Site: brandenburg
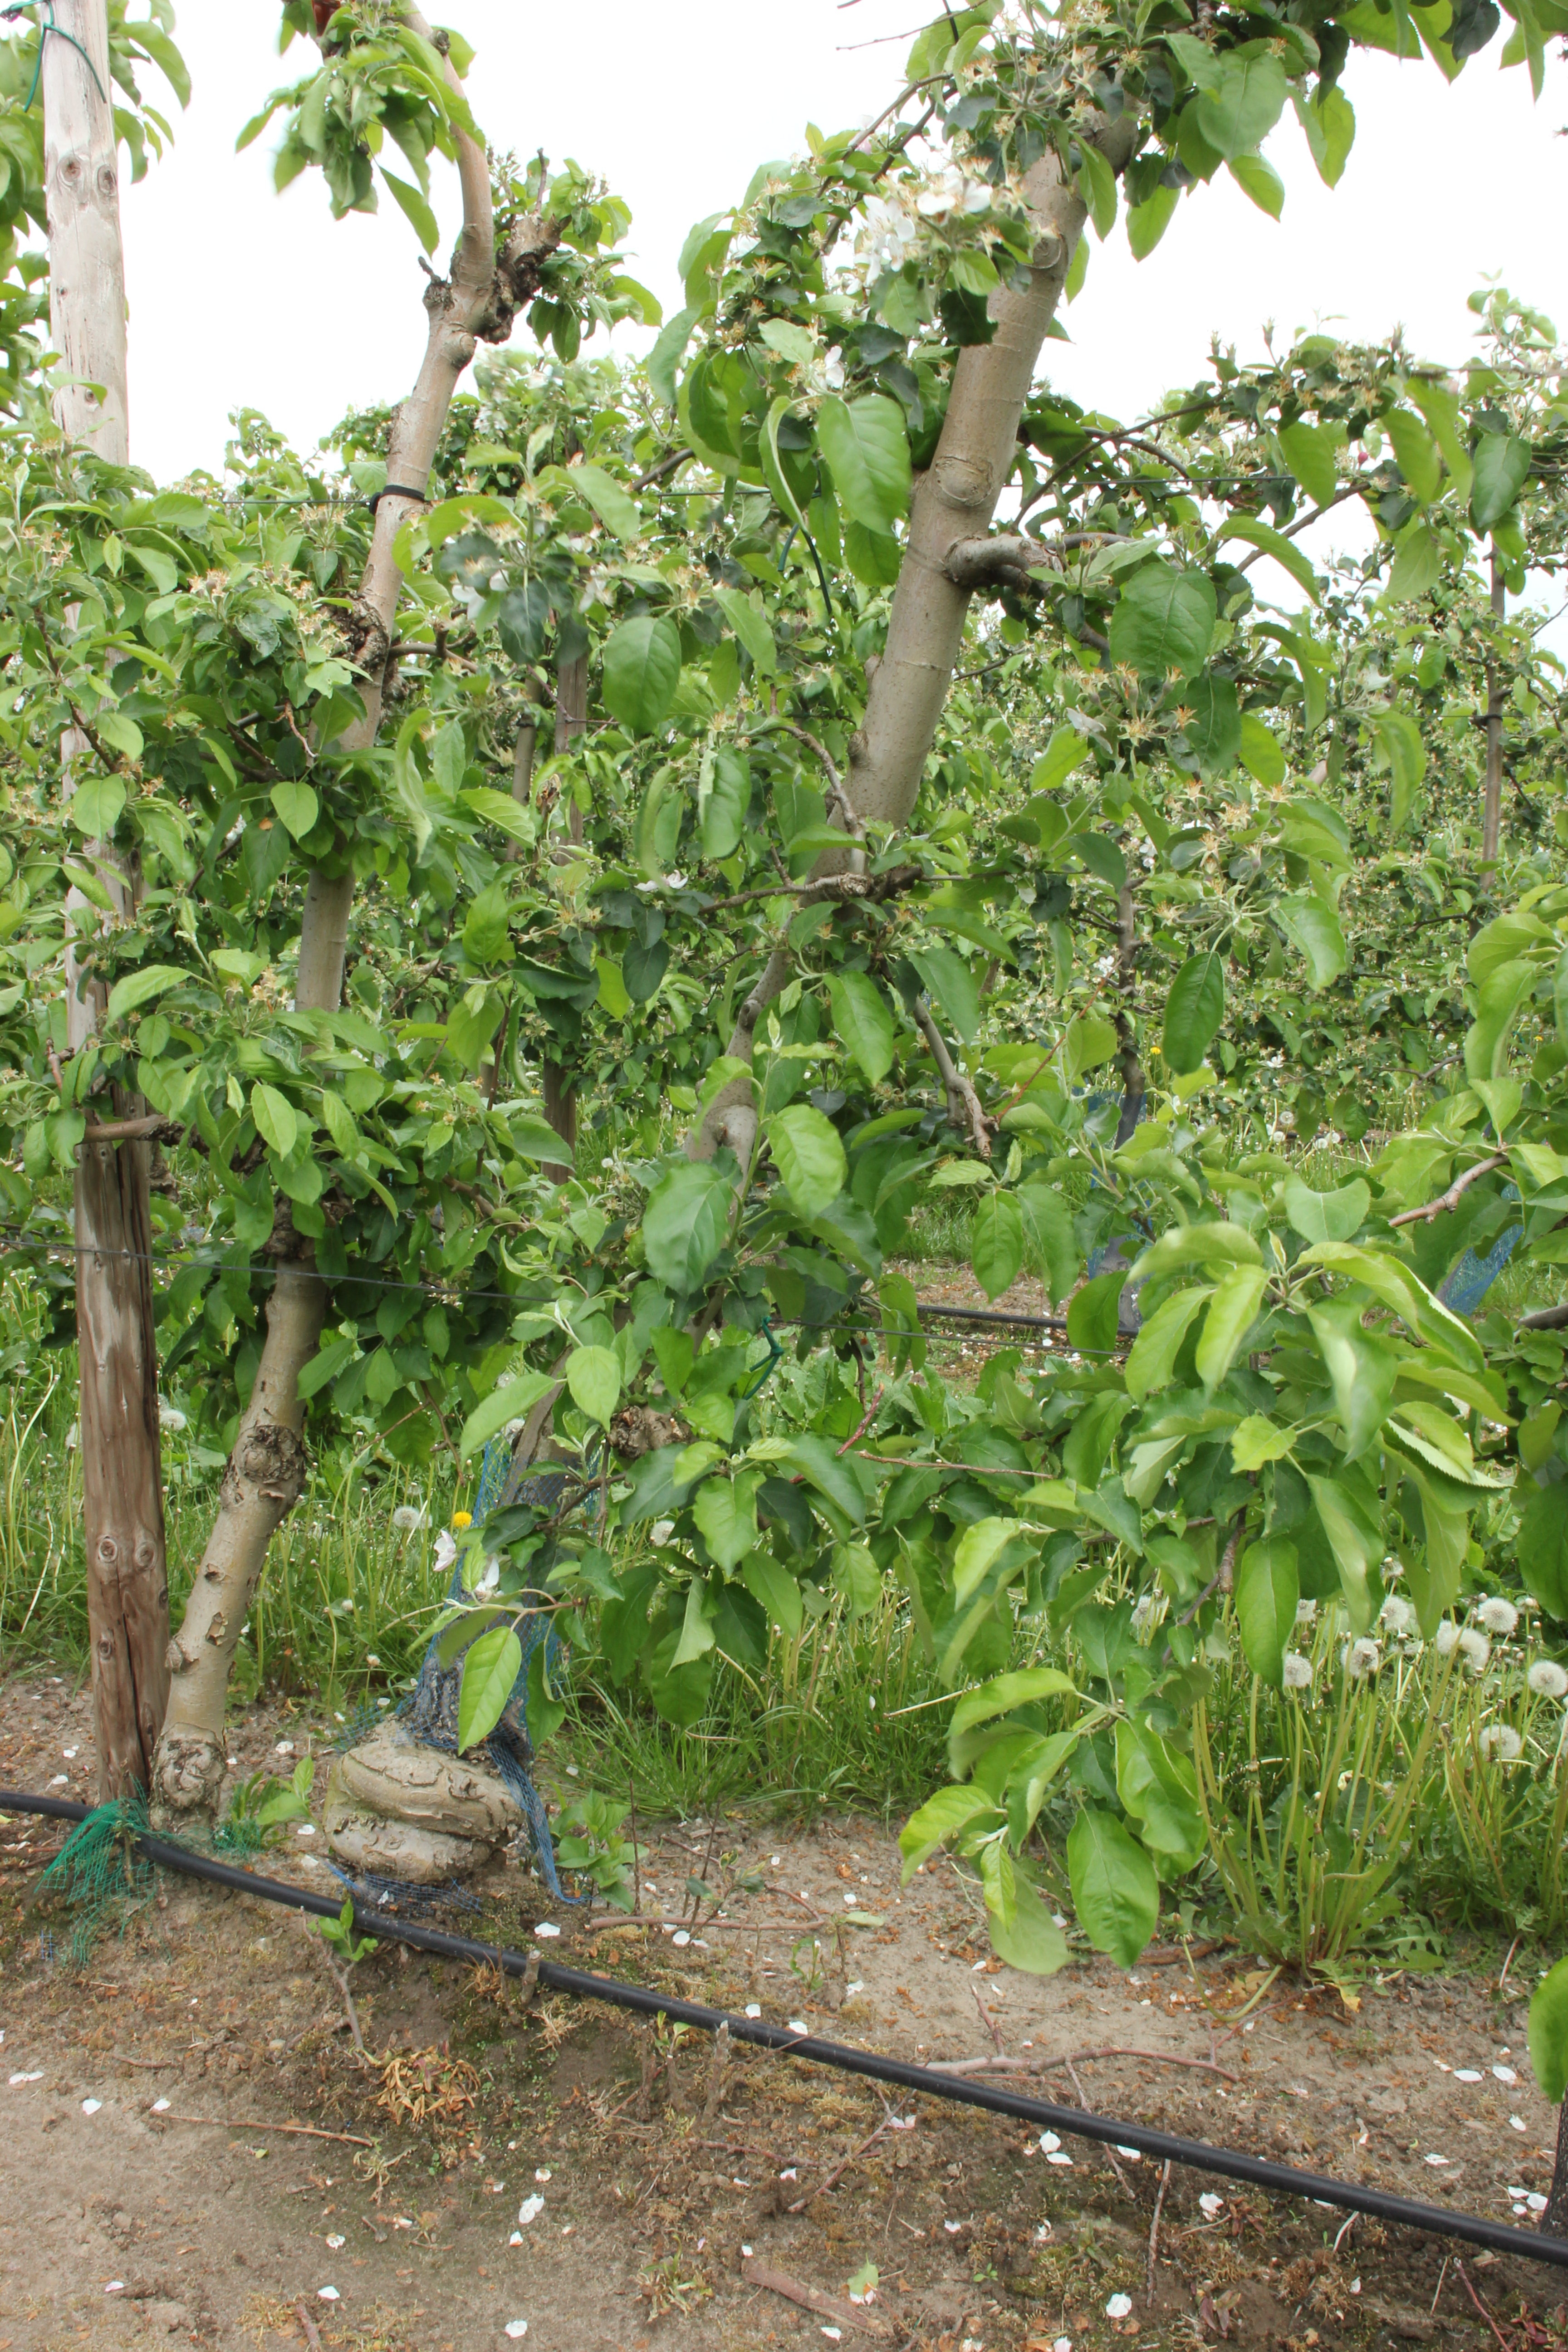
Growth stage (BBCH 67): Flowering